Pocatello, Idaho

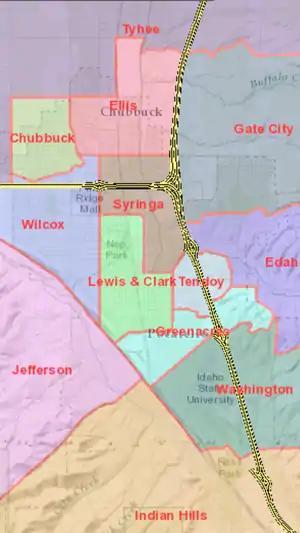
Elementary school boundaries of Pocatello

Pocatello is home to Idaho Museum of Natural History, Museum of Clean, Bannock County Historical Complex, and the Fort Hall Replica and Museum.